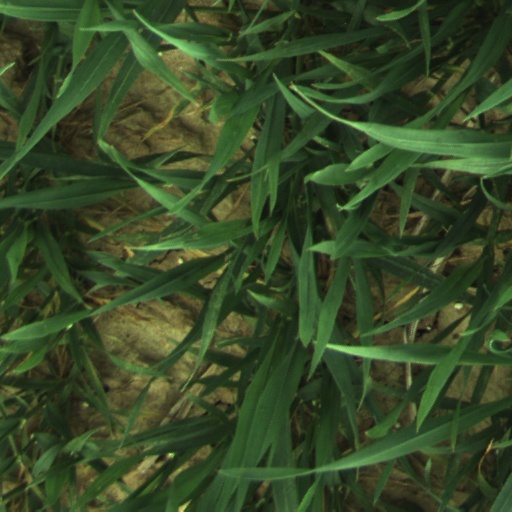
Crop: wheat